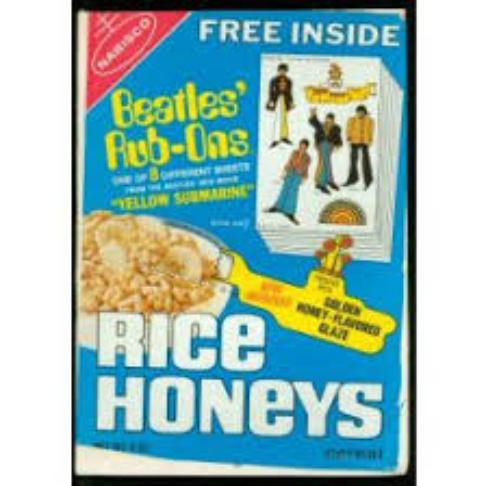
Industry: Food